Vitalii Lazorkin

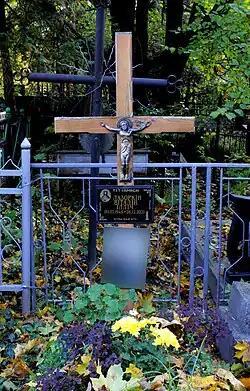
Vitalii Lazorkin's grave at the Yaniv cemetery

Vitalii Illich Lazorkin (9 July 1945, Uglich – 26 December 2021, Lviv) was a Ukrainian serviceman, scientist, public figure, colonel of the Armed Forces of Ukraine.